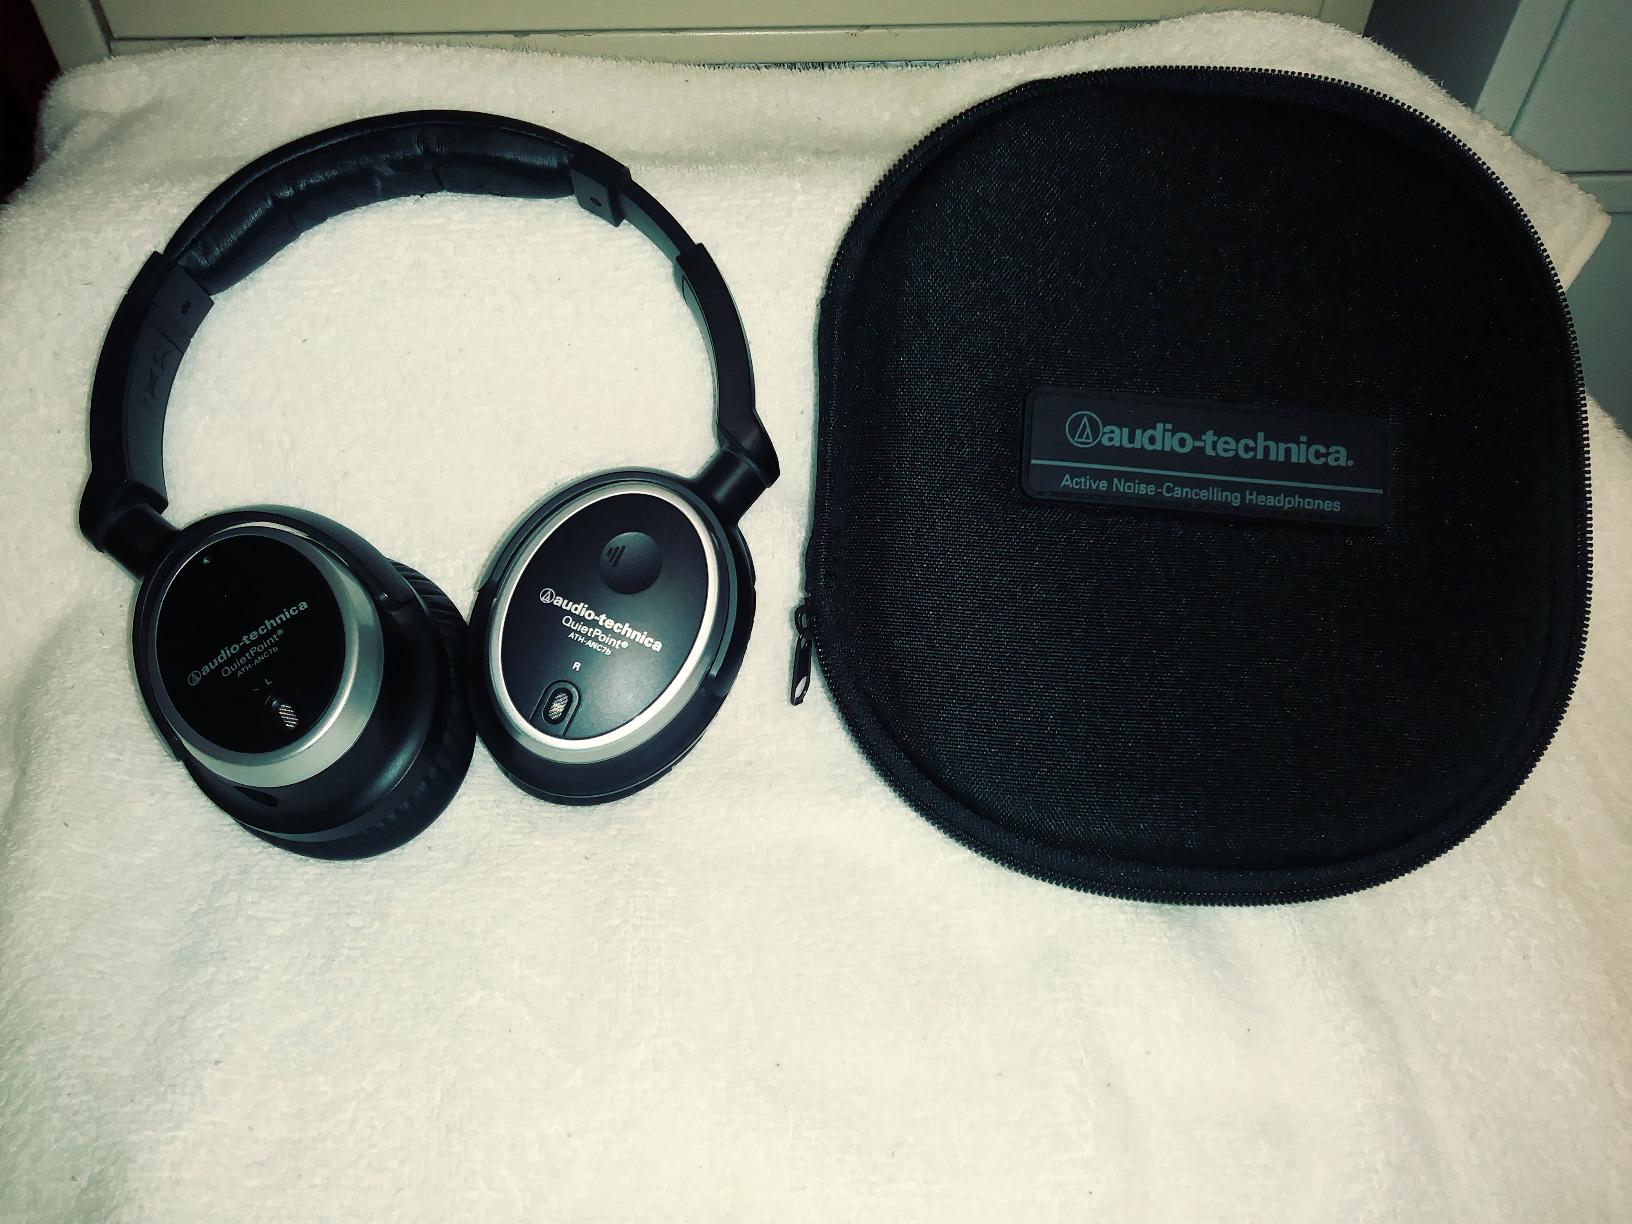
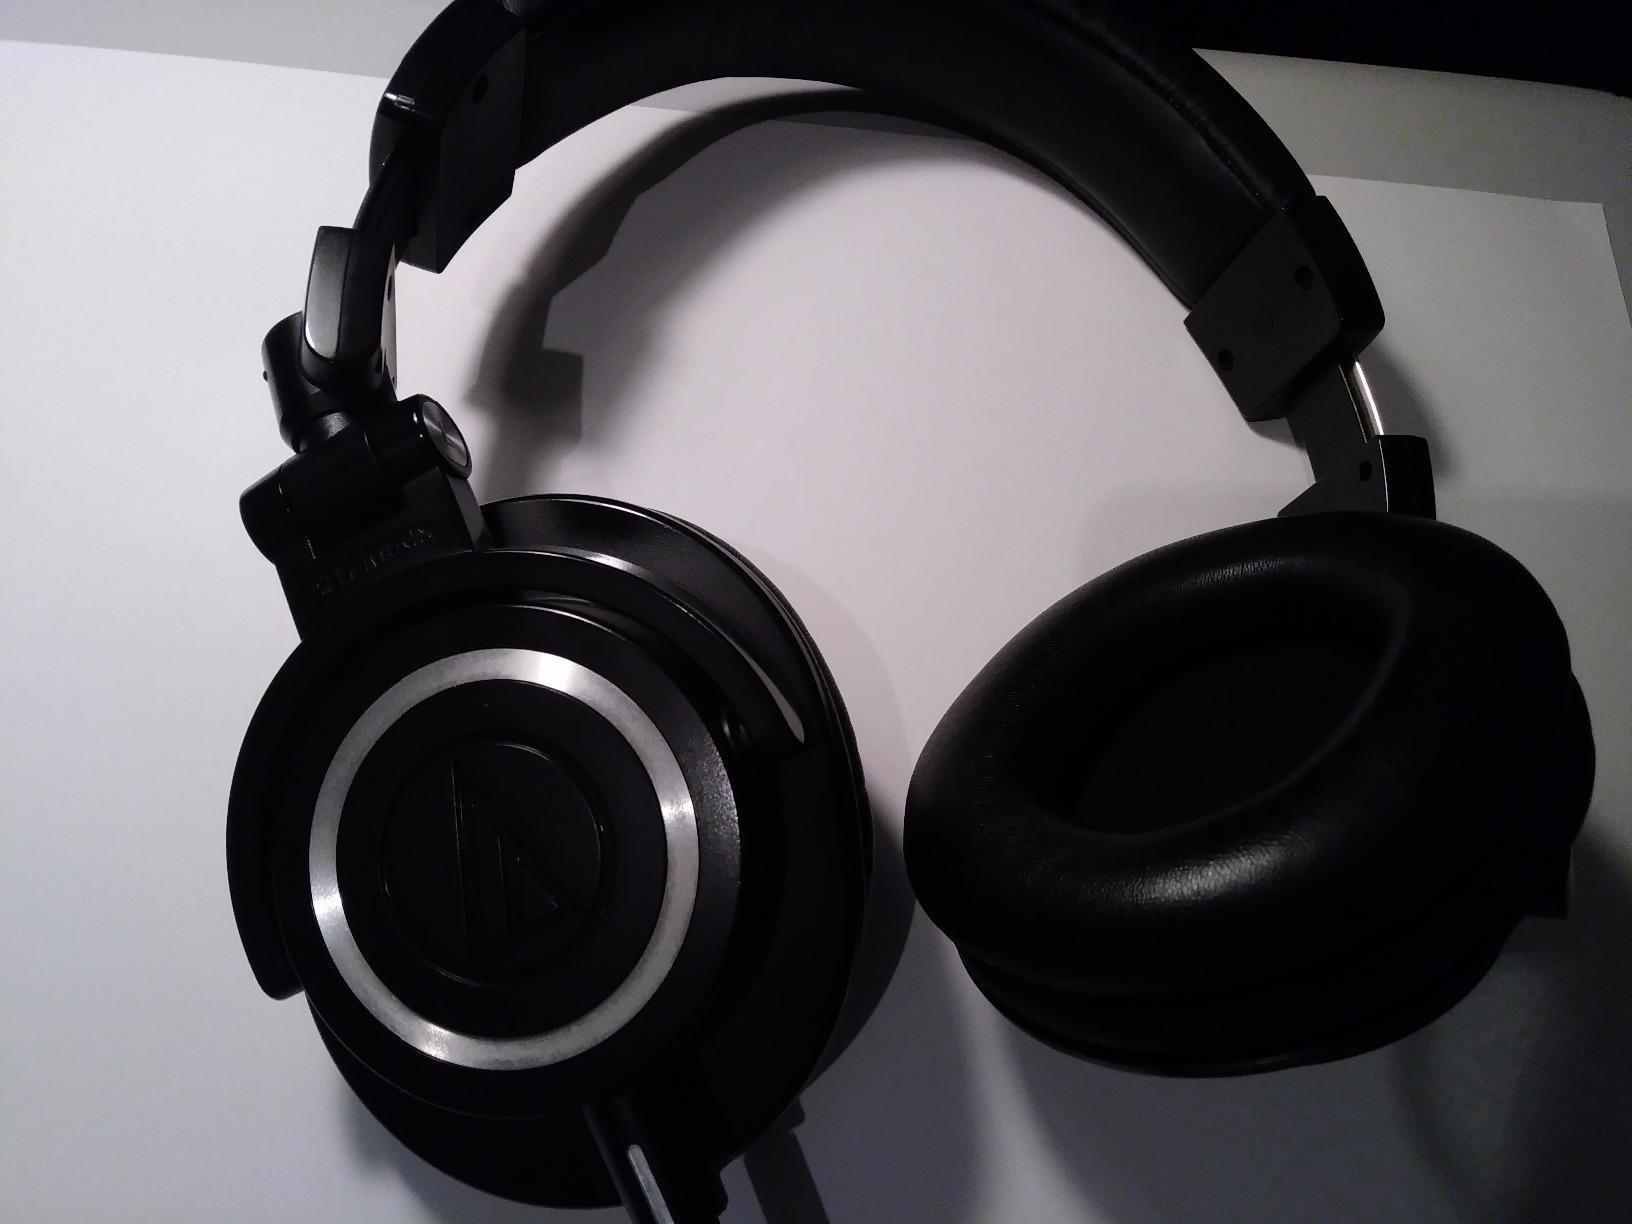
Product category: headphones
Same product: no